Sky position (RA, Dec in degrees): 324.97, -0.05657
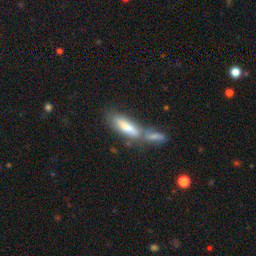
Galaxy morphology: Merging Galaxies